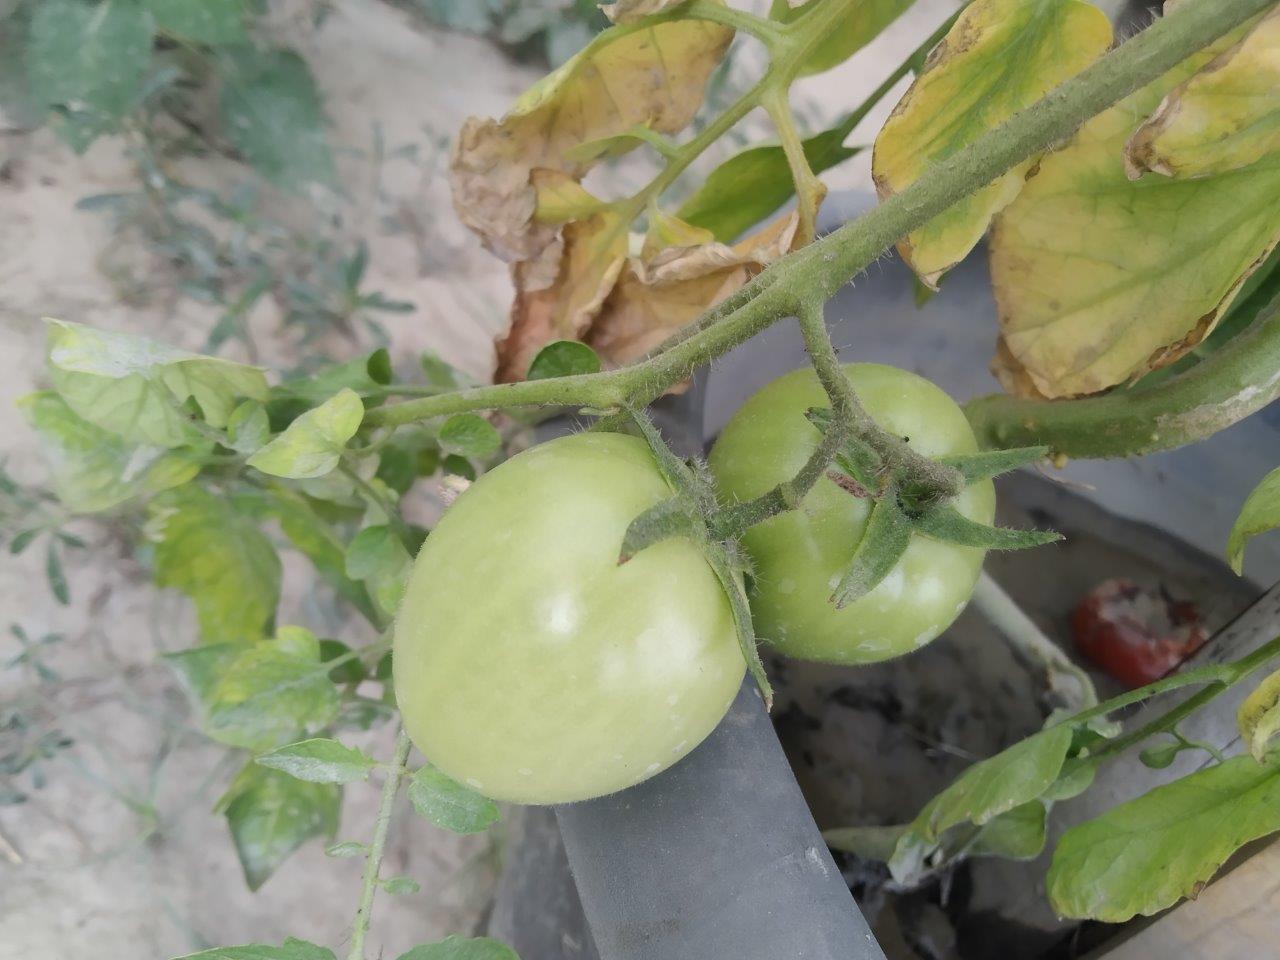
Maturity: Immature